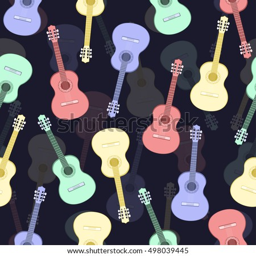
guitars multicolored seamless pattern , musical background .